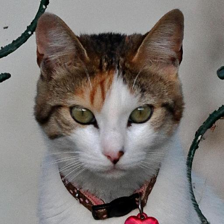
Label: animals